Romance (1986 film)

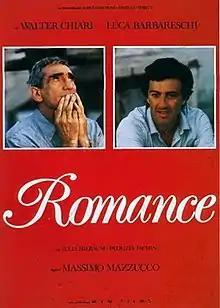

Romance is a 1986 Italian drama film directed by Massimo Mazzucco. It was entered into the main competition at the 43rd Venice International Film Festival, in which Walter Chiari won the Pasinetti Award for best actor. For his performance Chiari also won the Ciak d'oro for best actor.